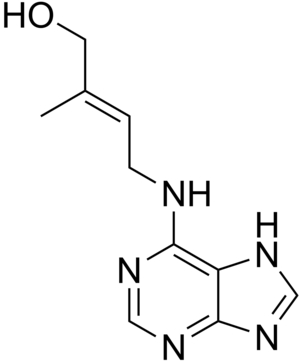
La zéatine est une hormone végétale naturelle isolée à partir du maïs se situant au niveau du phloème. Sa forme ribosylée, la zéatine riboside, se retrouve principalement dans les racines des plantes. Elle appartient à la famille des cytokinines.
Les phytohormones, ou hormones végétales, ne sont pas à proprement parler des hormones. Ce sont des substances chimiques organiques produites par les plantes qui régulent la croissance des différents végétaux ou qui peuvent intervenir pour d'autres actions telles que la communication entre individus végétaux différents.
Les cytokinines sont des substances proches des bases puriques. C'est une famille de phytohormones indispensables au développement de la plante tout comme l'auxine, ayant fonction d'hormones chez les végétaux.